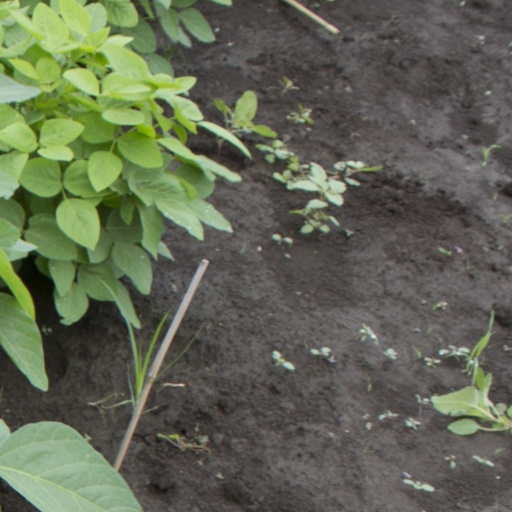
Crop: soybean